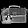
Label: Bag